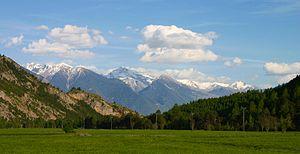
Freissinières est une commune française située dans le département des Hautes-Alpes en région Provence-Alpes-Côte d'Azur.